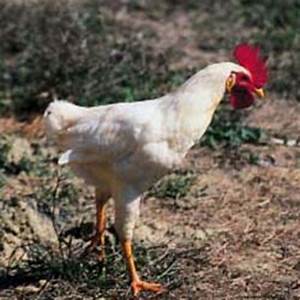
Label: gallina